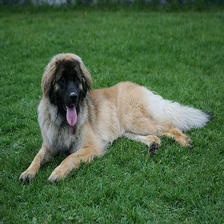
Species: dog
Breed: leonberger